Battle of Flodden

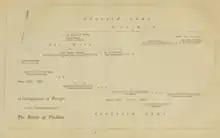
A diagram published in 1859, showing the arrangement of opposing forces at the Battle of Flodden. An error is that Edward Stanley's force is shown incorporated into the left of the English line, when in fact he arrived on the Scottish flank late in the battle.

James' army, somewhat reduced from the original 42,000 by sickness and desertion, still amounted to about 34,000, outnumbering the English force by 8,000. The Scottish army was organised into four divisions or battles. That on the left wing was commanded by the Lord Home and the Earl of Huntly and consisted of a combination of Borderers and Highlanders. Next in the line was the battle commanded by the Earls of Erroll, Crawford and Montrose composed of men from the northeast of Scotland. The third was commanded by James himself together with his son Alexander and the Earls of Cassillis, Rothes and Caithness. On the right, the Earls of Argyll and Lennox commanded a force drawn from the Highlands and Islands. Some sources state that there was a fifth battle acting as a reserve, perhaps commanded by the Earl of Bothwell. The Scottish infantry had been equipped with long pikes by their French allies; a new weapon which had proved devastating in continental Europe, but required training, discipline and suitable terrain to use effectively. The Scottish artillery, consisting mainly of heavy siege guns, included five great curtals and two great culverins (known as "the Seven Sisters"), together with four sakers, and six great serpentines. These modern weapons fired an iron ball weighing up to to a range of . However, the heaviest of these required a team of 36 oxen to move each one and were only able to fire once every twenty minutes at the most. They were commanded by the king's secretary, Patrick Paniter, an able diplomat, but who had no artillery experience.